List of Gilmore Girls characters

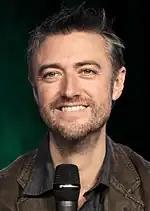
Sean Gunn

Kirk Gleason, portrayed by Sean Gunn, is a quirky and good-hearted character known for his odd behavior and numerous job changes throughout the series, He initially lives with his mother but later moves around, occasionally sleeping in unconventional places like park benches or RVs.